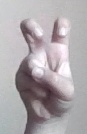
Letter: toot